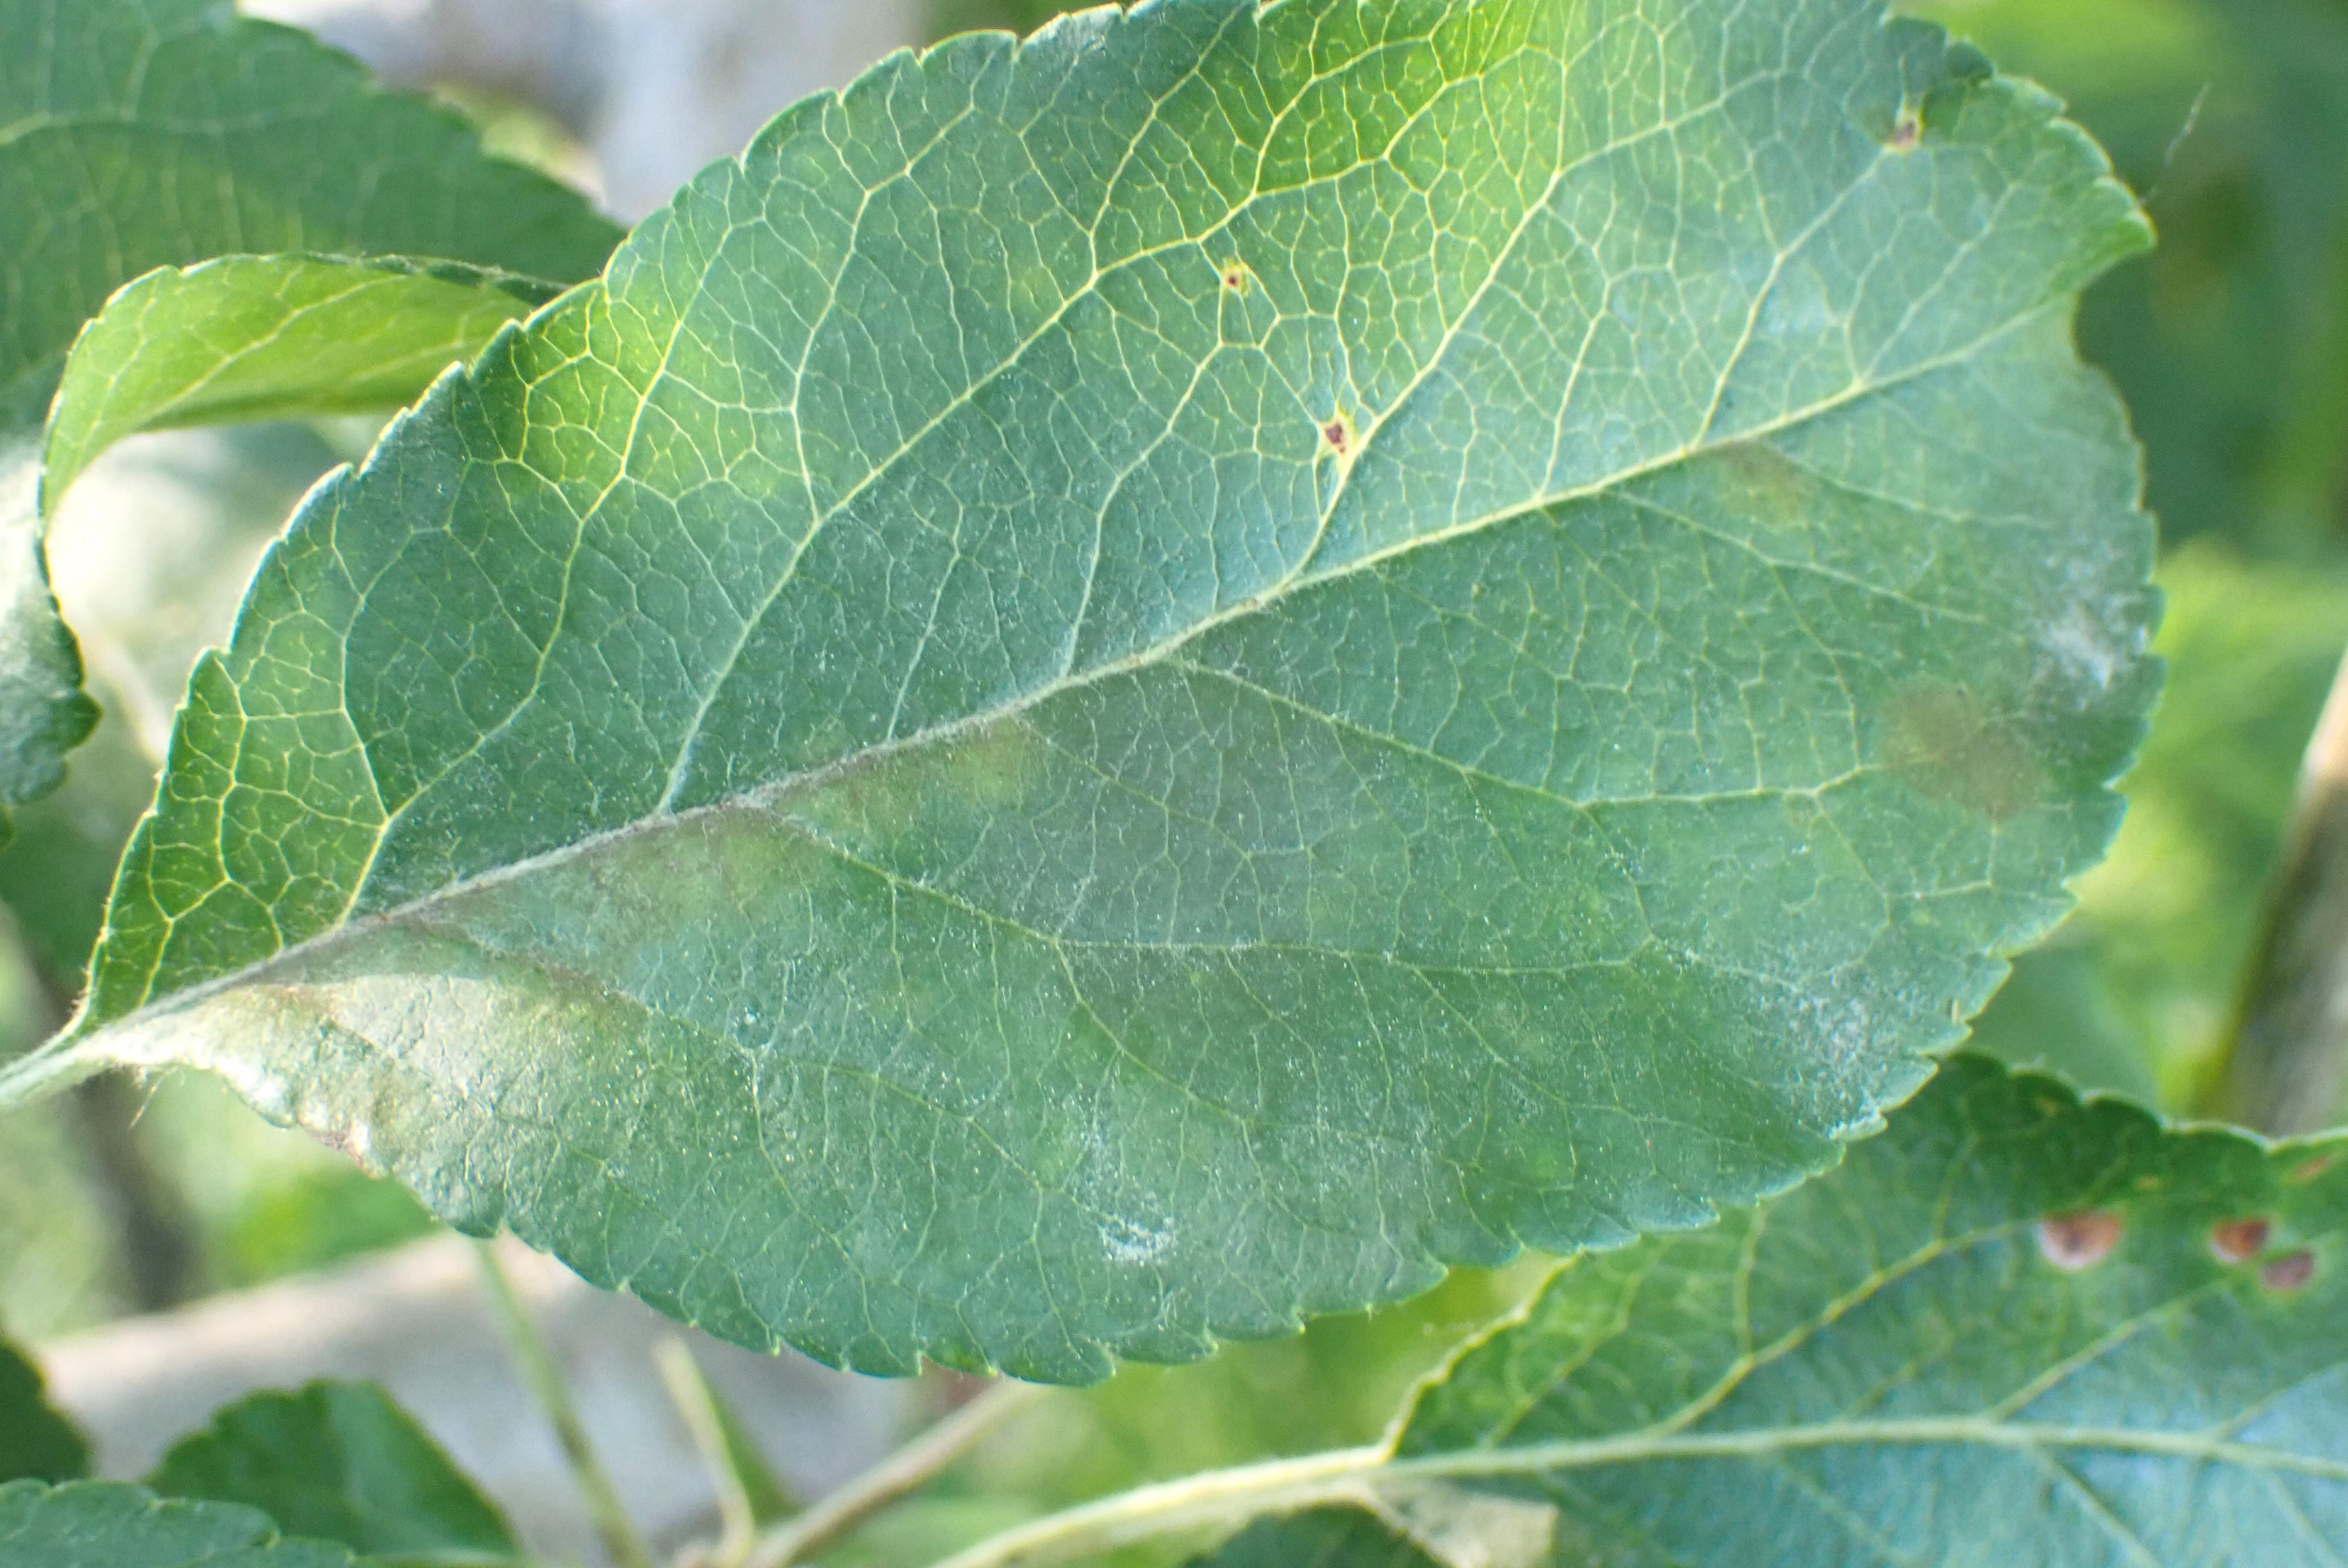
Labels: scab, frog_eye_leaf_spot